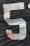
Number: 5